Suez Crisis

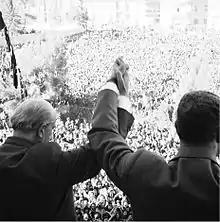
Presidents Shukri al-Quwatli (left) and Gamal Abdel Nasser (right) clasp hands in front of jubilant crowds in Damascus days after the union of Syria and Egypt into the United Arab Republic, 1958

On 30 October, the Security Council held a meeting, at the request of the United States, when it submitted a draft resolution calling upon Israel immediately to withdraw its armed forces behind the established armistice lines. It was not adopted because of British and French vetoes. A similar draft resolution sponsored by the Soviet Union was also rejected. On 31 October, also as planned, France and the UK launched an air attack against targets in Egypt, which was followed shortly by a landing of their troops at the northern end of the canal zone. Later that day, considering the grave situation created by the actions against Egypt, and with lack of unanimity among the permanent members preventing it from exercising its primary responsibility to maintain international peace and security, the Security Council passed Resolution 119; it decided to call an emergency special session of the General Assembly for the first time, as provided in the 1950 "Uniting for Peace" resolution, in order to make appropriate recommendations to end the fighting.